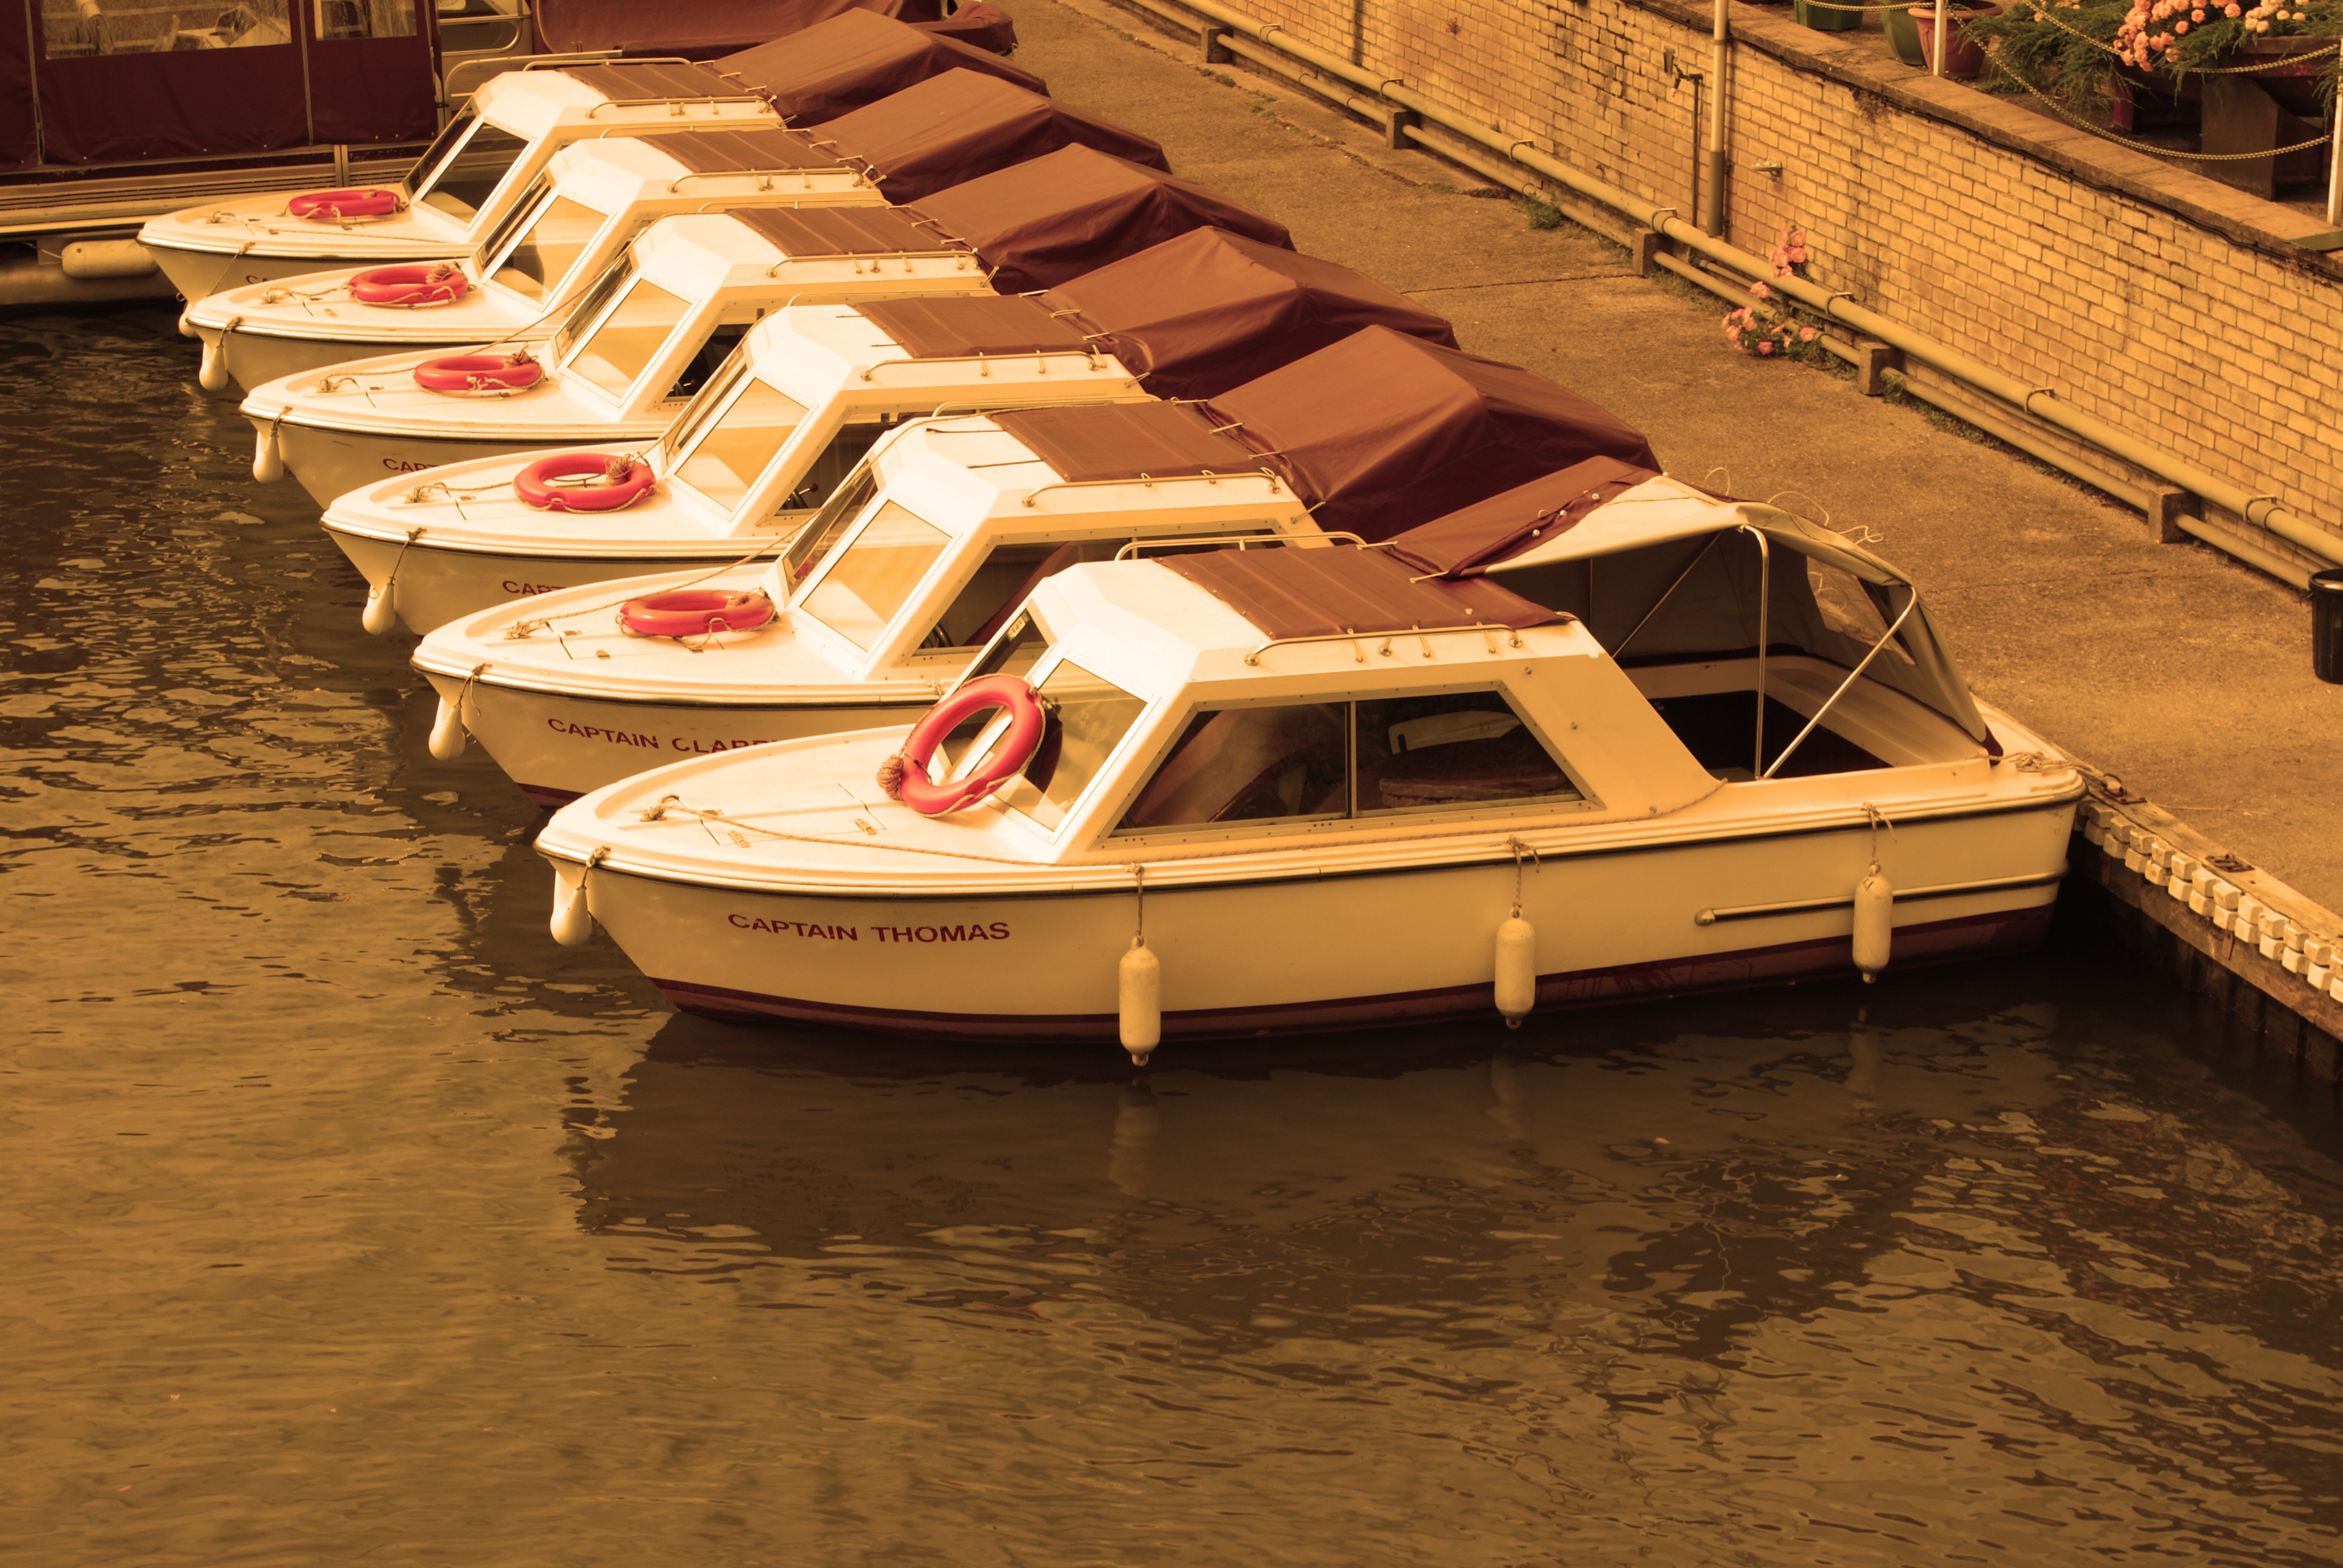
water, boat, river, vehicle, yacht, england, sepia, boating, thames, oxford, watercraft, watercraft rowing, abingdon